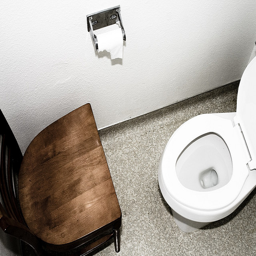
A white toilet in a bathroom next to a wooden chair.
A white bathroom, toilet and a wooden chair.
A bathroom with a white toilet and a wooden chair.
A bathroom with a toilet, a chair and a toilet paper roll holder.
A small bathroom with a wooden chair resting in front of a toilet.